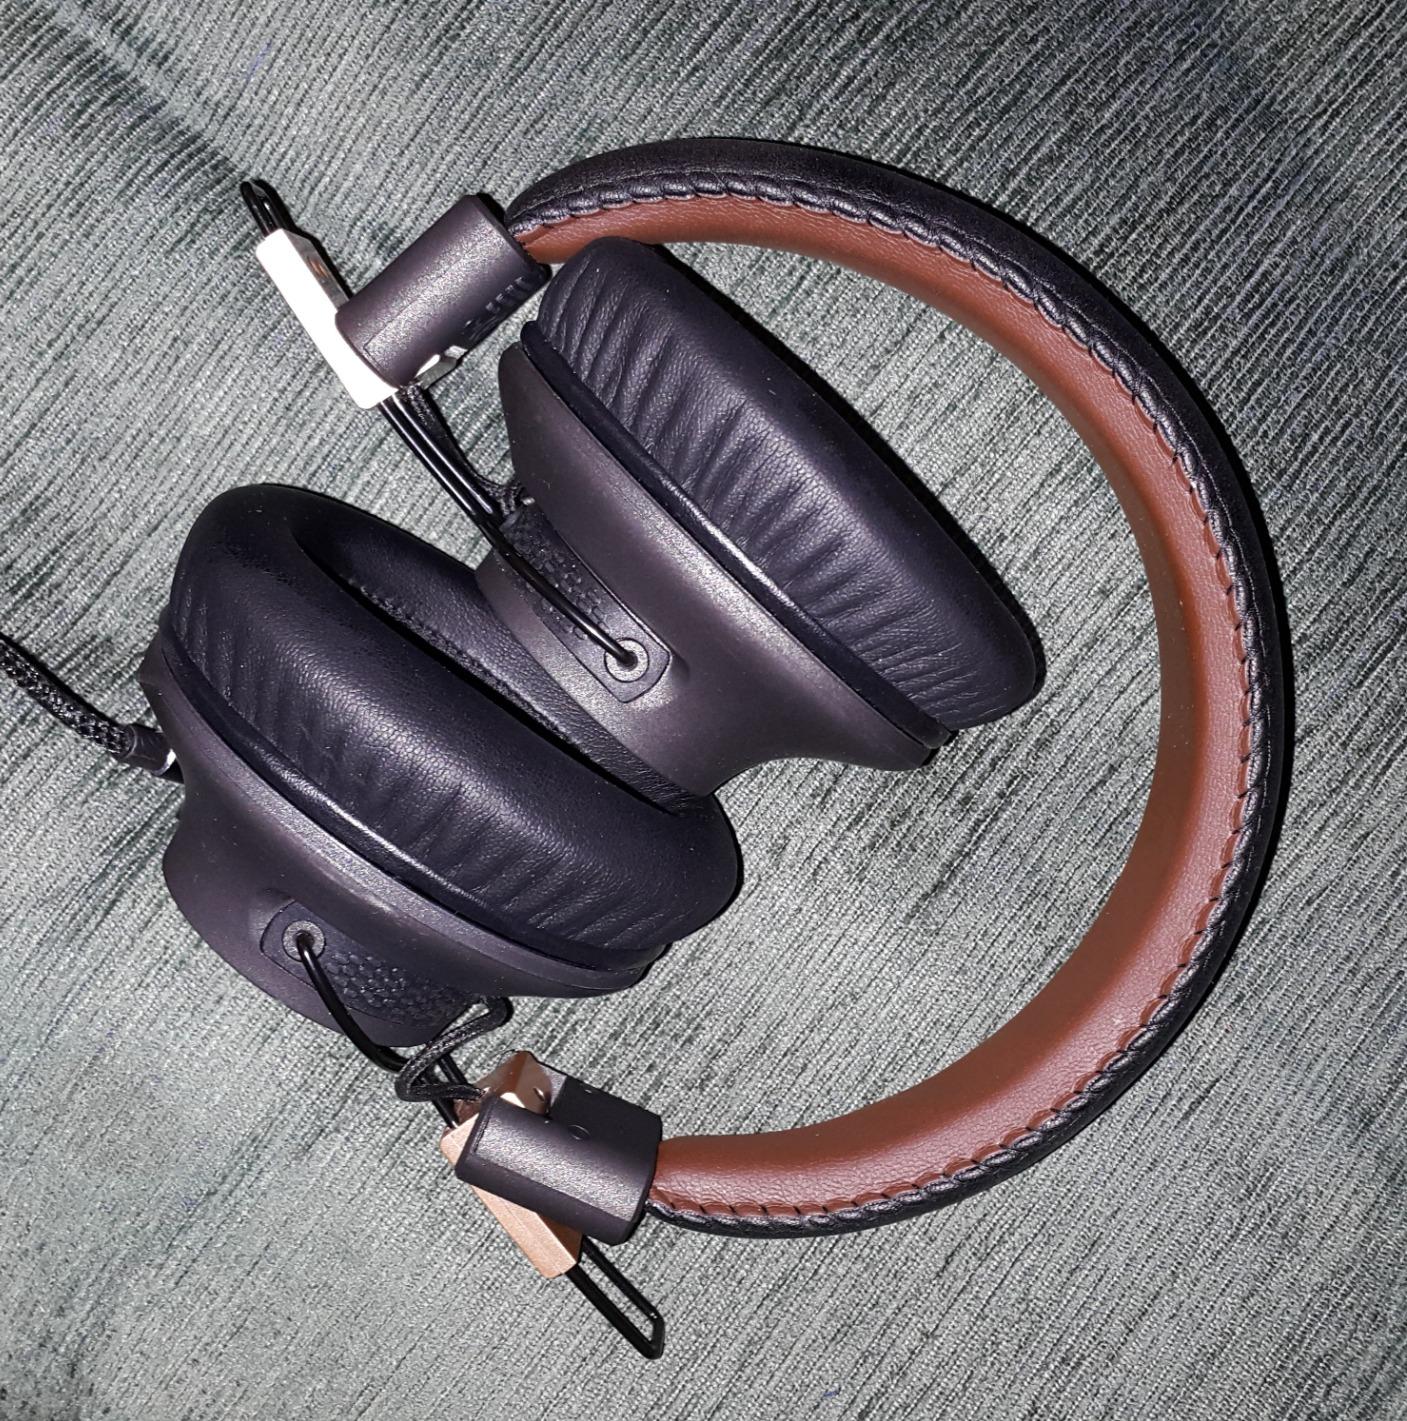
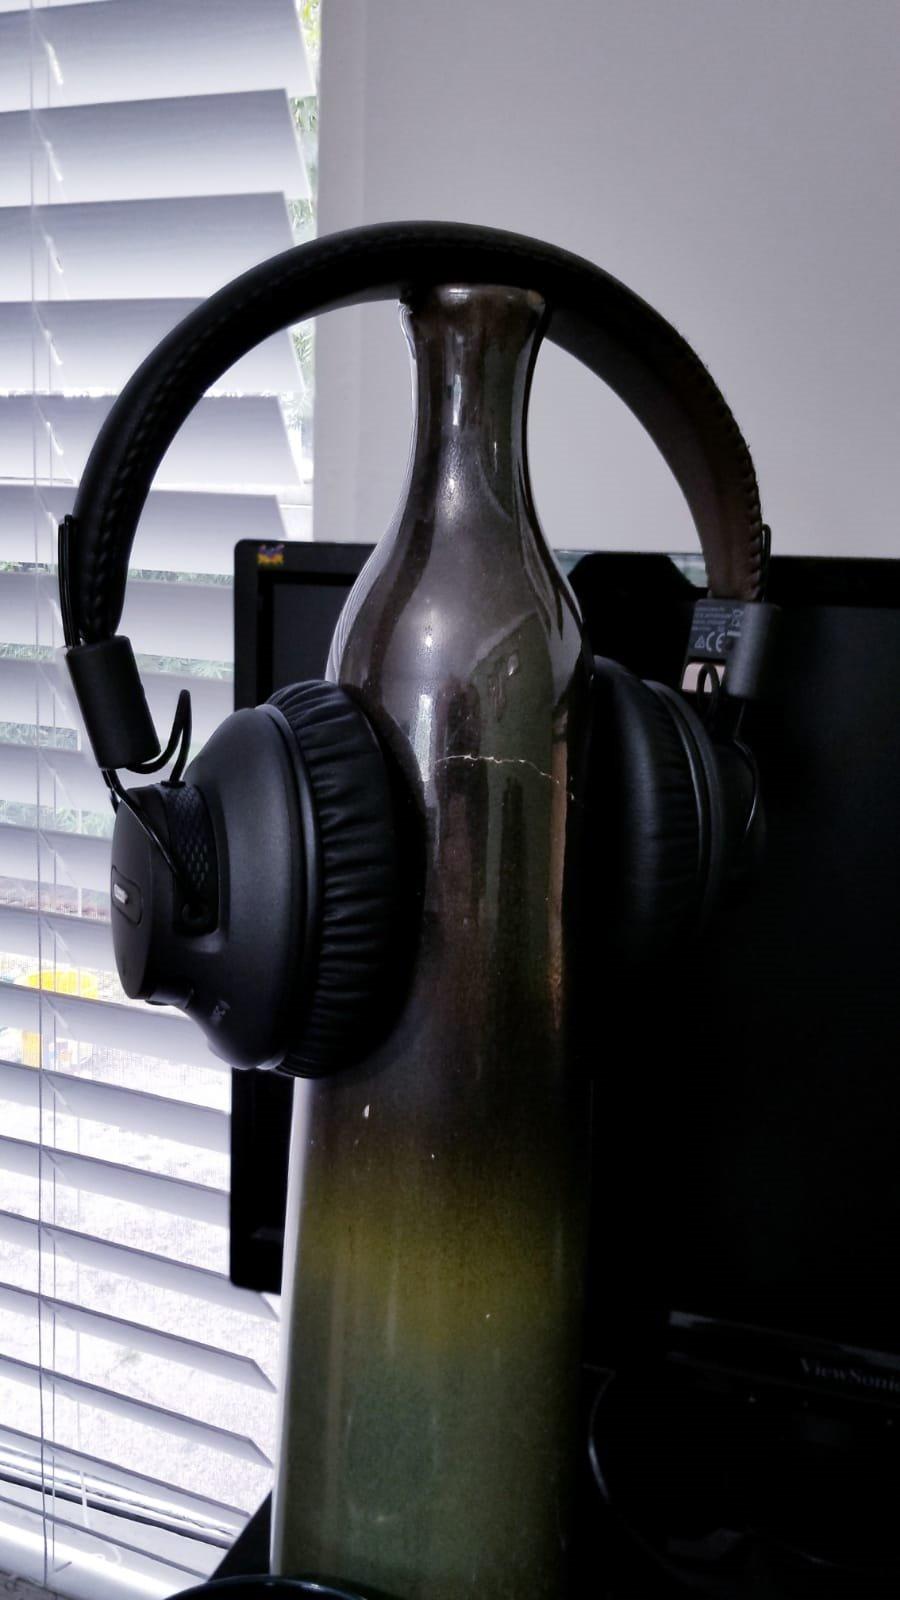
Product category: headphones
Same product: yes